Broad Street Market

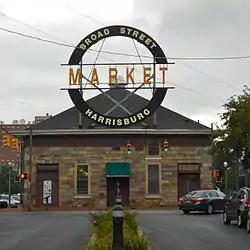
Façade of the Stone Building, as seen from Verbeke Street in 2013

The Broad Street Market, opened in 1863, is located in the Midtown neighborhood of Harrisburg, Pennsylvania in the United States. Originally established on Broad Street (now Verbeke Street) by the Verbeke family, it is today one of the oldest continuously operating farmers markets in the country.